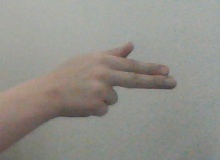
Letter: ghain